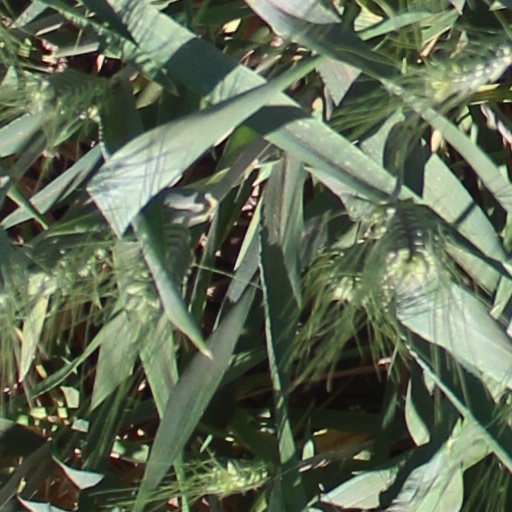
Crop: wheat